Guindrecourt-aux-Ormes

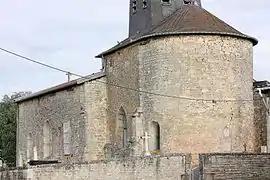
The church in Guindrecourt-aux-Ormes

Guindrecourt-aux-Ormes is a commune in the Haute-Marne department in north-eastern France.